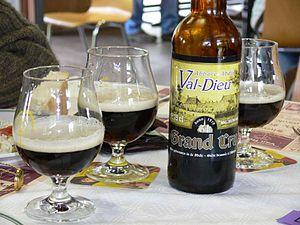
Cet article reprend l'inventaire officiel des Chefs-d’œuvre du Patrimoine oral et immatériel de la Fédération Wallonie-Bruxelles octroyé dans le cadre du décret du 11 juillet 2002 relatif aux biens culturels mobiliers et au patrimoine immatériel de la Communauté française de Belgique ou Fédération Wallonie-Bruxelles de Belgique.
Les bières belges comptent parmi les plus variées et les plus nombreuses collections de bières dans le monde. Elles varient de la très populaire « pils » aux appellations exclusivement belges de lambic, vieille brune, bière rouge ou bière brut en passant par les célèbres trappistes et autres bières d'abbaye ou de saison.